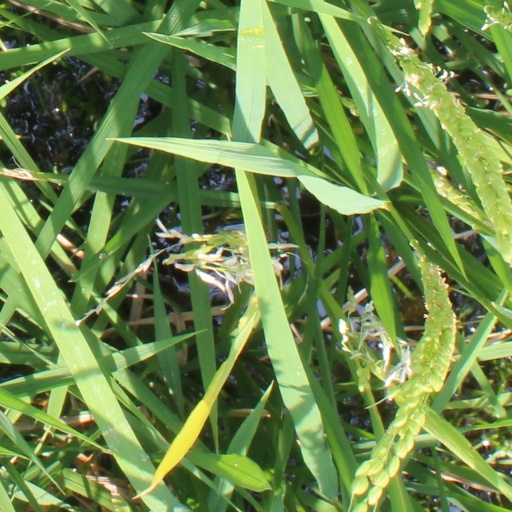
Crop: rice